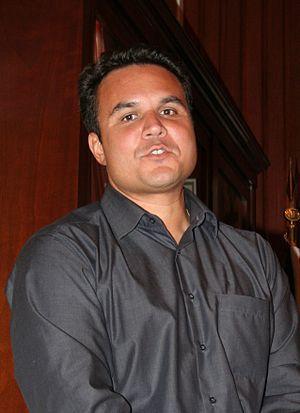
Les élections municipales françaises de 2020 à Saint-Denis visent à procéder au renouvellement du conseil municipal. Le premier tour a lieu le 15 mars 2020. Le second tour, initialement prévu le 22 mars suivant, est reporté en raison de la pandémie de Covid-19.
Cet article donne la liste des 348 sénateurs de la période comprise entre les deux élections sénatoriales, soit élus à l'issue des élections sénatoriales de 2011 ou 2014, soit suppléant les élus ayant été nommés au gouvernement ou décédés, soit élus à l'occasion d'élections sénatoriales partielles.
Didier Robert, né le 26 avril 1964 à Saint-Pierre, est un homme politique français.